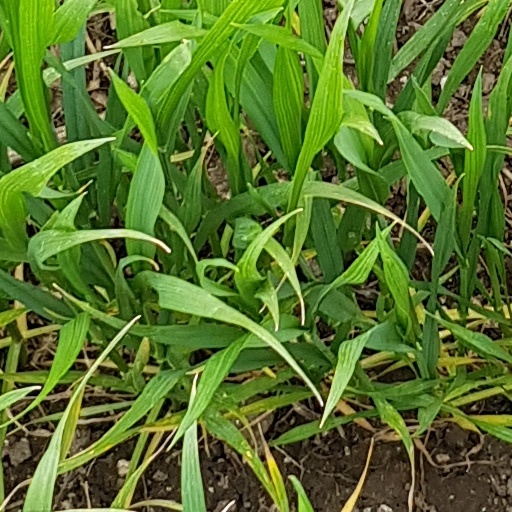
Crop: wheat